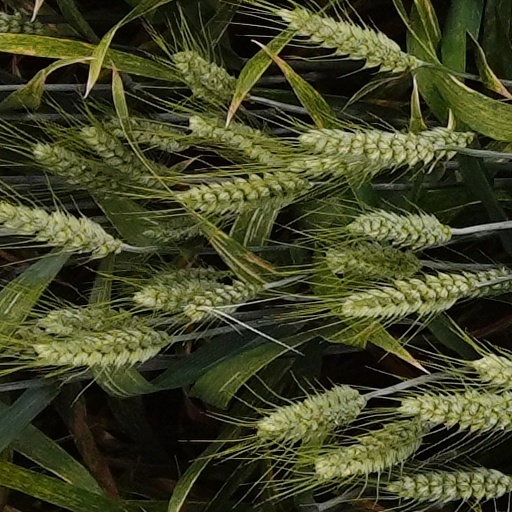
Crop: wheat